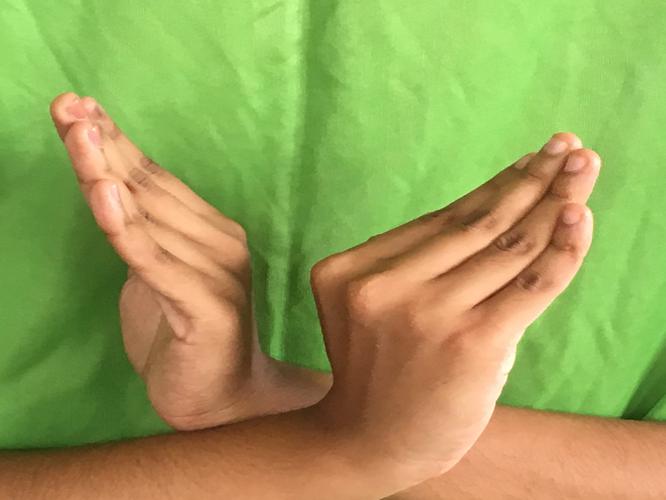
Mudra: Nagabandha
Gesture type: double_hand